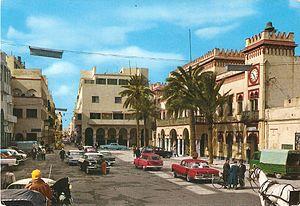
Benghazi est une ville de la Cyrénaïque, en Libye, chef lieu du district homonyme. Sa population est de 631 555 habitants pour une agglomération de 1 180 000 habitants. Il s'agit donc de la deuxième ville de Libye après la capitale Tripoli.